List of Georgian calligraphers

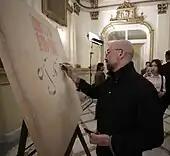
Practicing of "Mkhedruli" calligraphy at the Orbeliani Palace, the official residence of the President of Georgia.

The following is an incomplete list of masters of Georgian calligraphy: